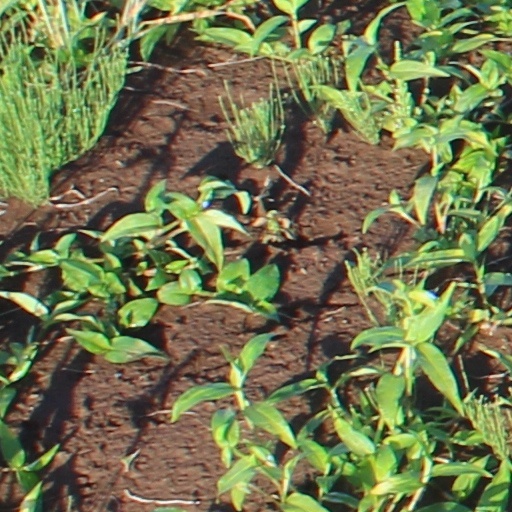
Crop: wheat